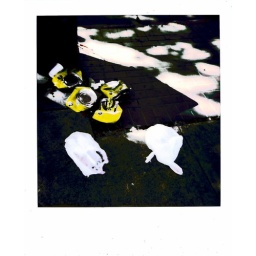
shadow mimics trash: collapsed cans of paint and empty plastic bags strewn on a street under a tree